Solovki prison camp

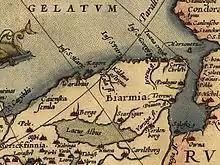
A 1570 map by Abraham Ortelius shows the location of "Salofki".

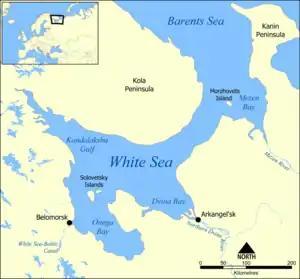
Solovetsky Islands on a map of the White Sea.

was set up in 1923 on the Solovetsky Islands in the White Sea as a remote and inaccessible place of detention, primarily intended for socialist opponents of Soviet Russia's new Bolshevik regime. At first, the anarchists, Mensheviks, and Socialist Revolutionaries enjoyed a special status there and were not made to work. Gradually, prisoners from the old regime (priests, gentry, and White Army officers) joined them and the guards and the ordinary criminals worked together to keep the "politicals" in order.